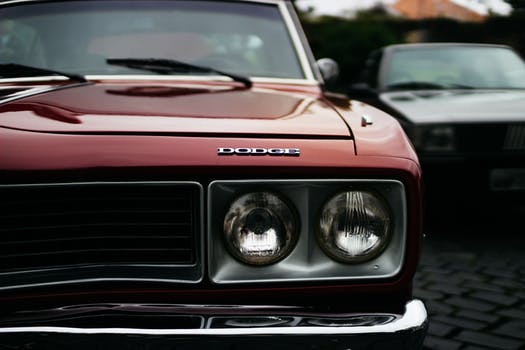
Label: No Watermark